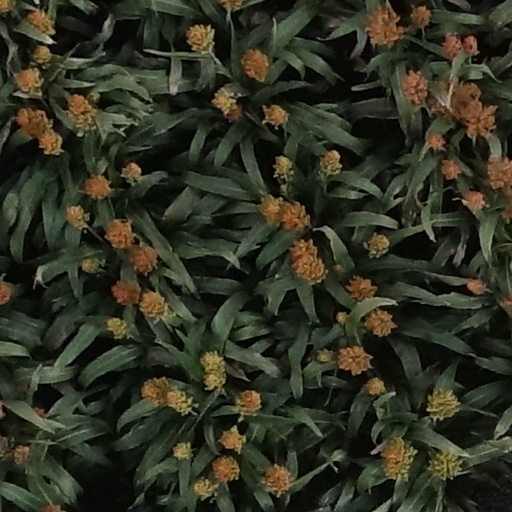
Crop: sorghum